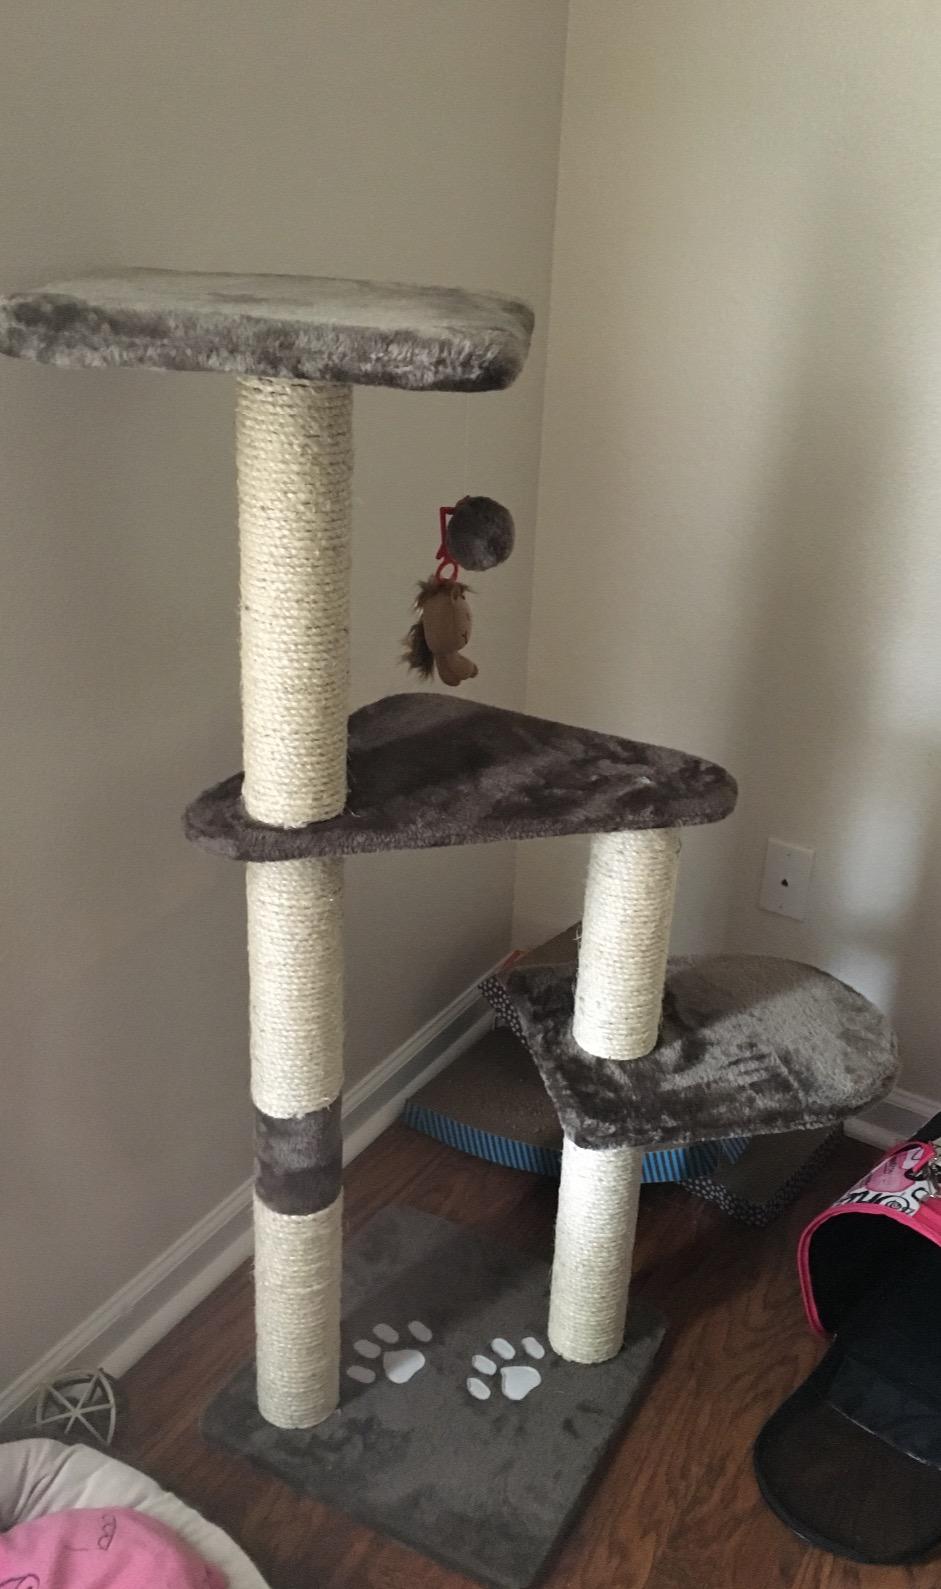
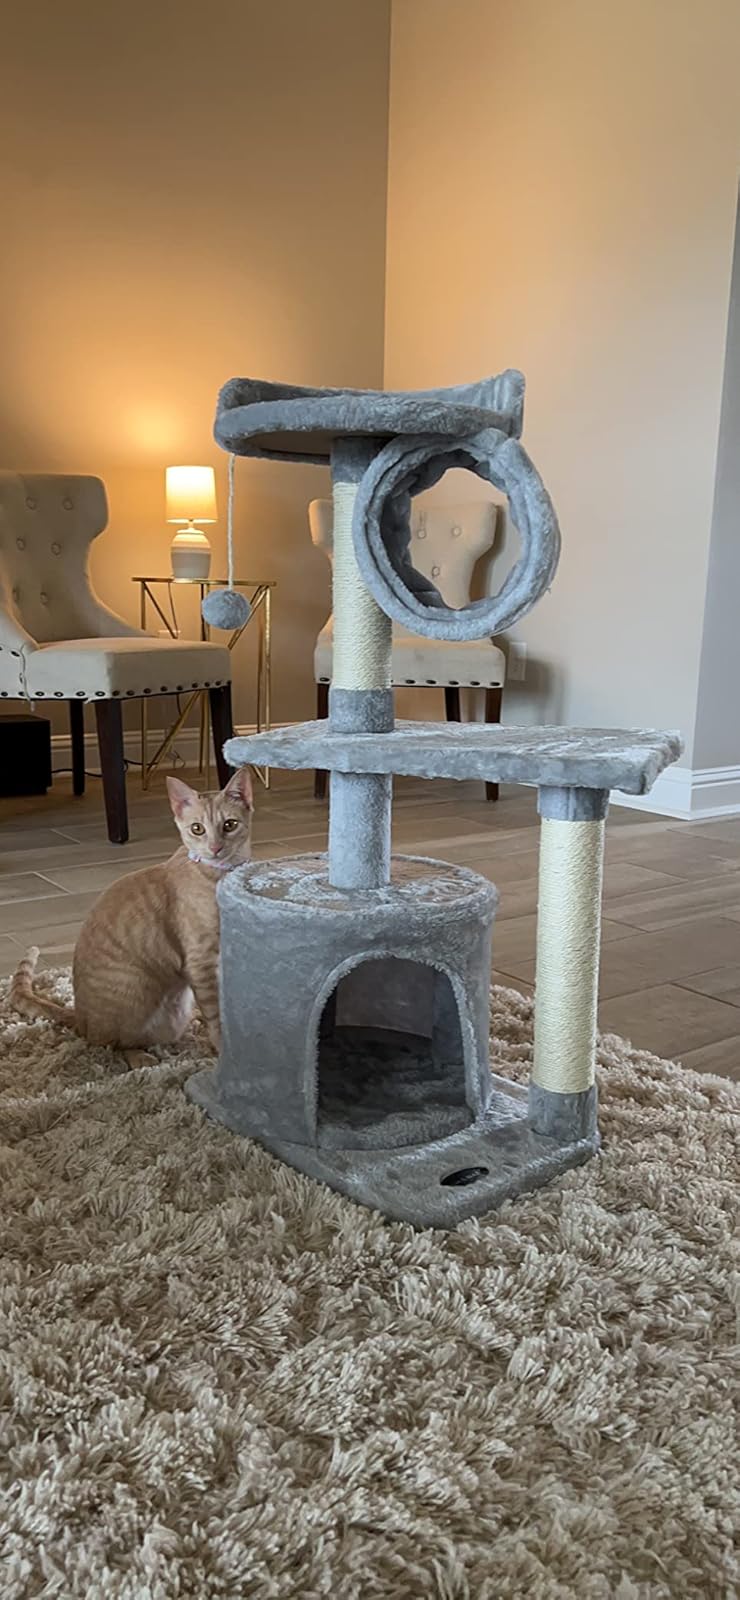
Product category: items_cat tree
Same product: no